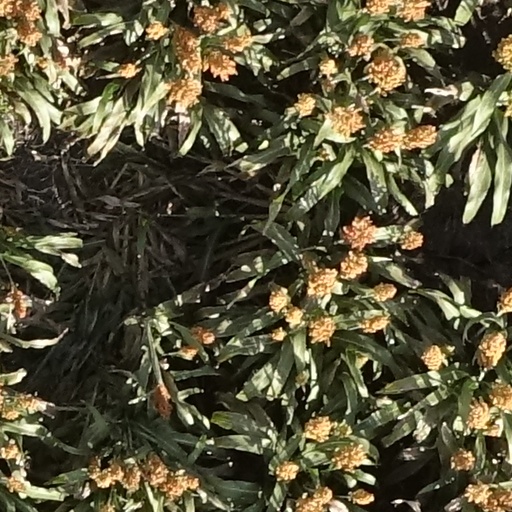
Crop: sorghum